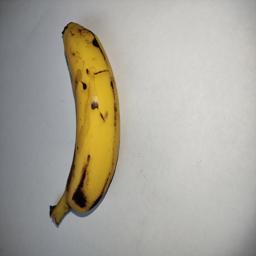
Banana variety: Sagor Kola